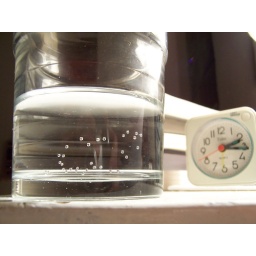
Bubbles in my water glass